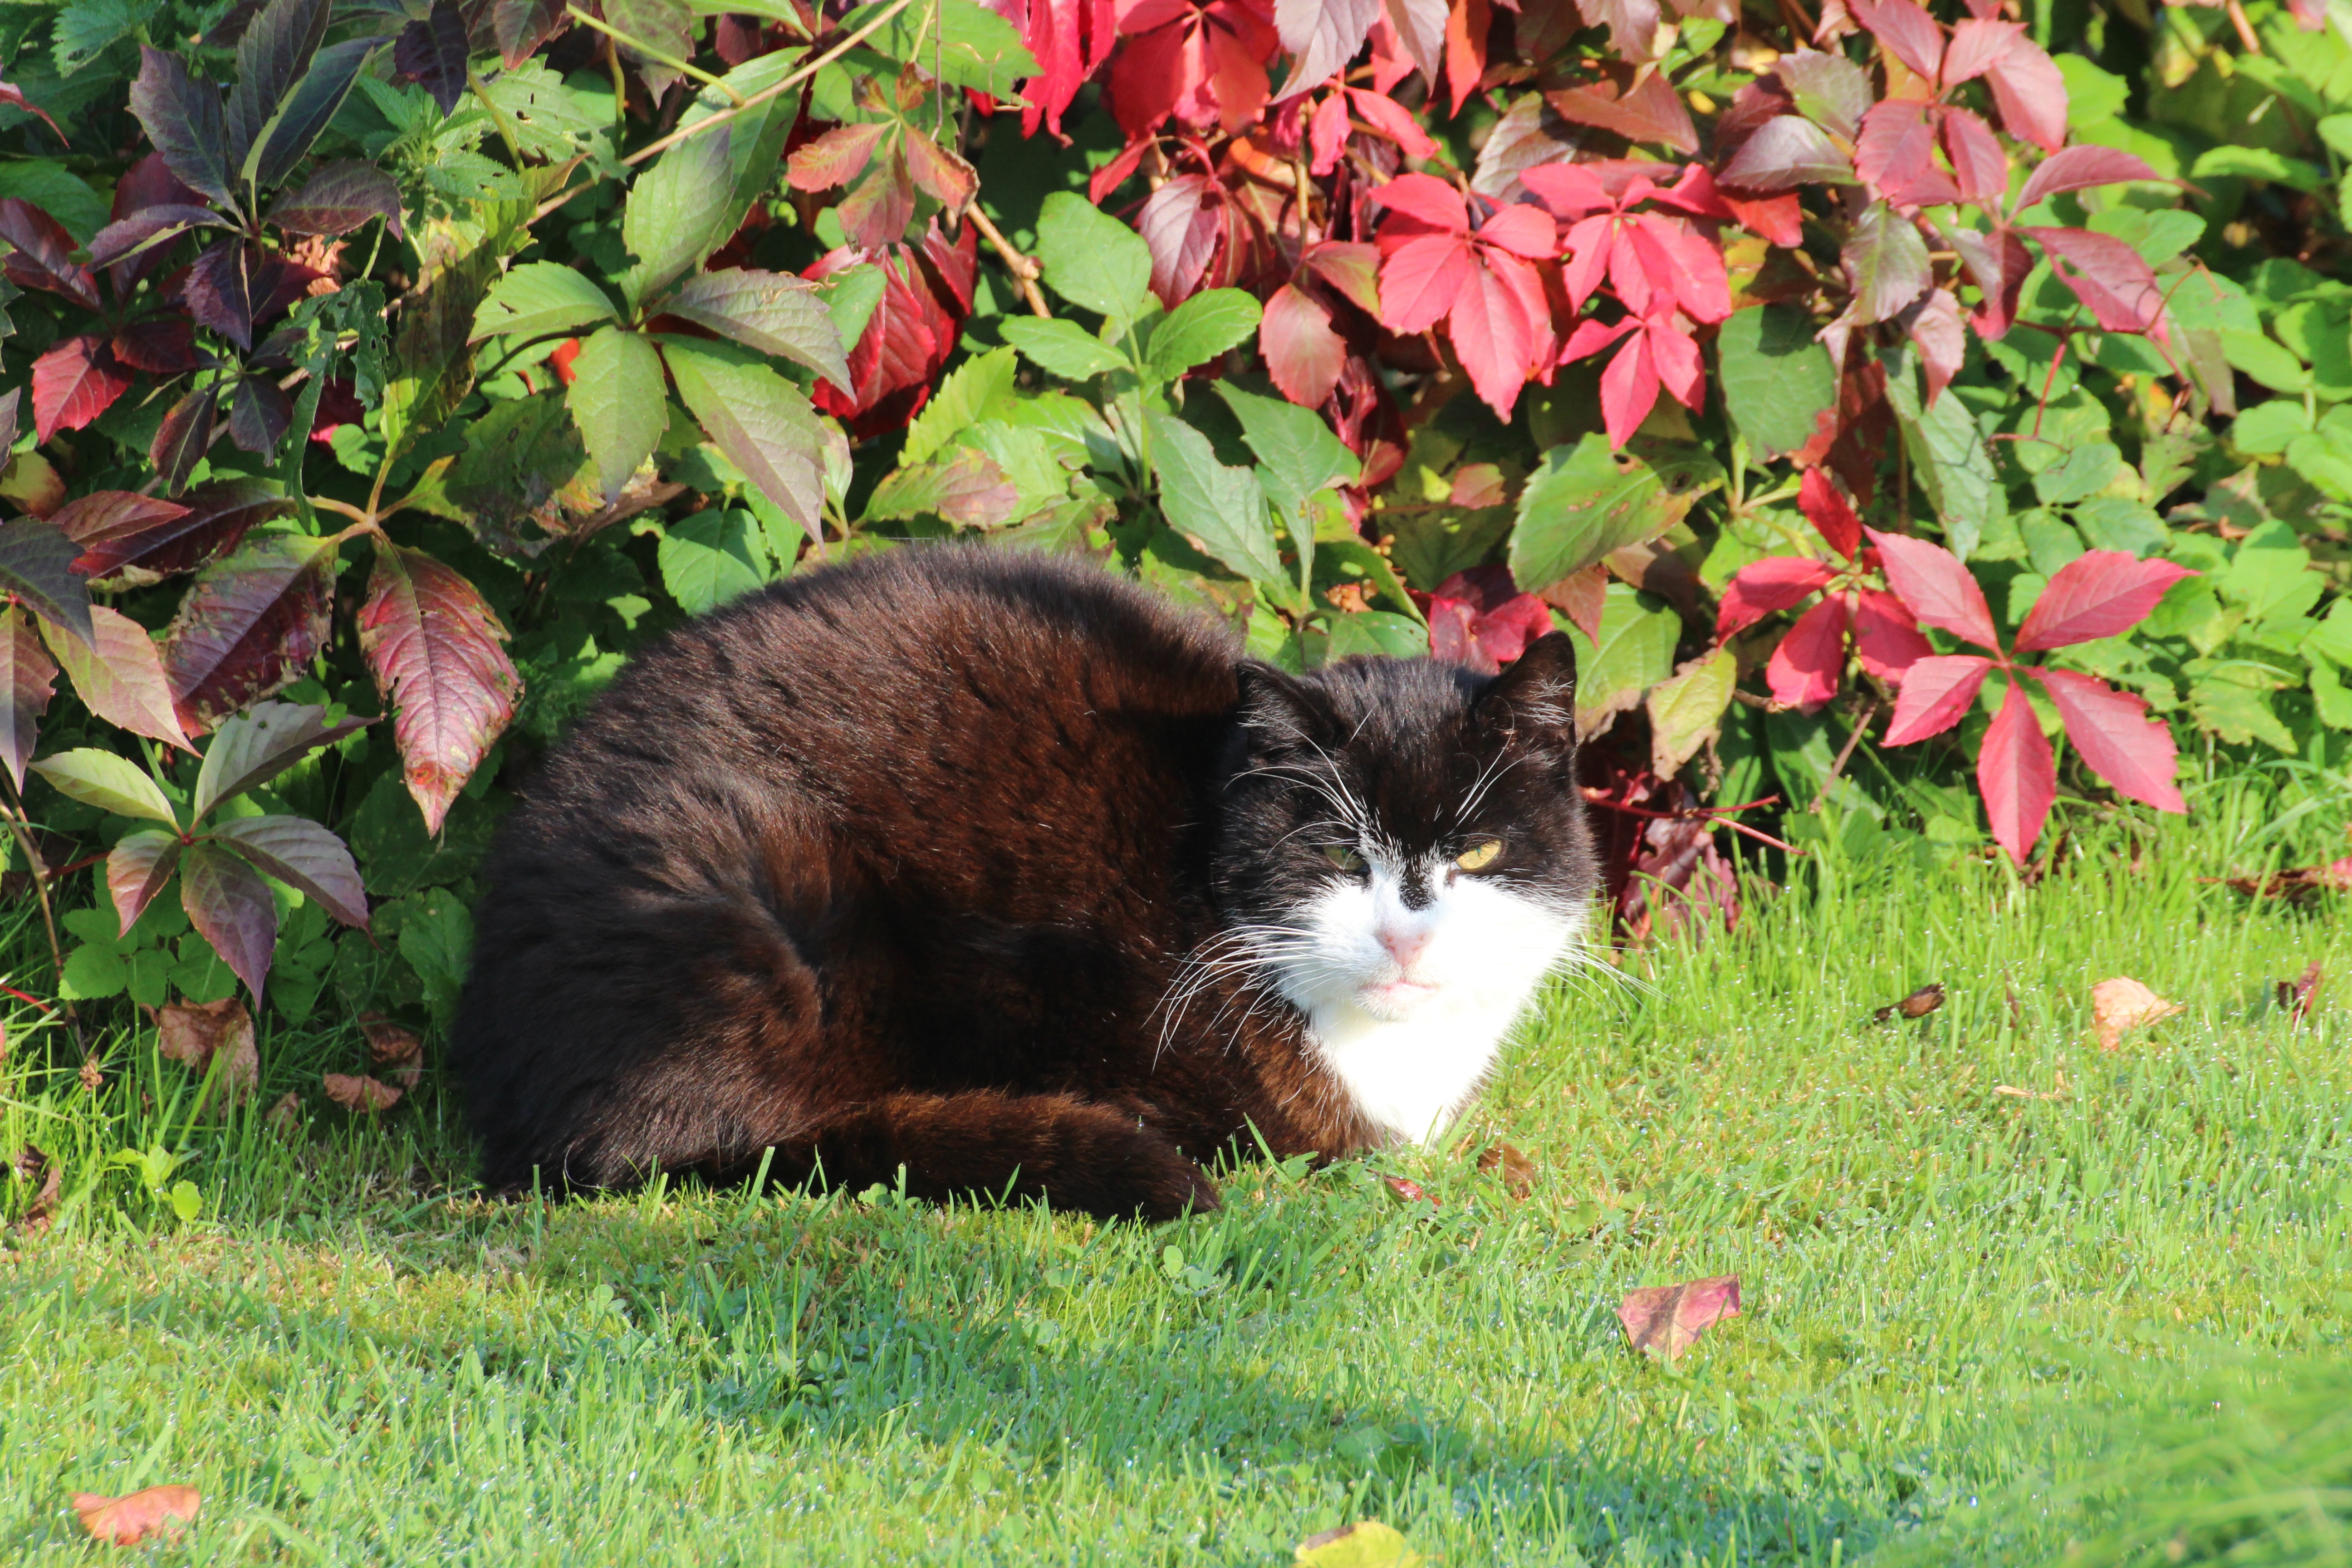
flower, animal, kitten, cat, mammal, fauna, vertebrate, european, short hair, animal world, domestic cat, felidae, small to medium sized cats, cat like mammal